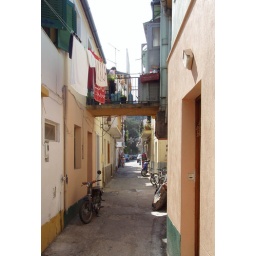
A bridge across the street in Lakka, Paxos.